Lakewood Urban Centre, Saskatoon

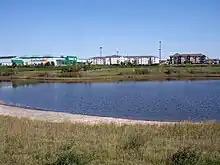
Trounce Pond

Lakewood Urban Centre has commercial development concentrated around the corner of Herold Road and Slimmon Road, with a combination of strip mall and stand-alone commercial buildings. Further commercial development is under way in the southeast corner of Rosewood, which will eventually be accessible via Taylor Street when it is extended further to the east at a later date.